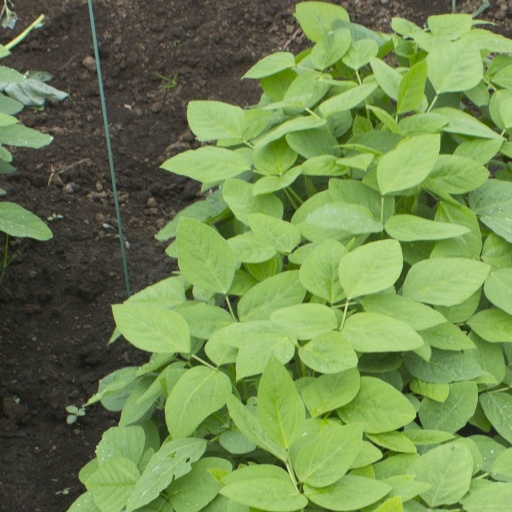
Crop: soybean